Wildlife of North Macedonia

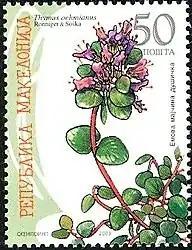
"Thymus oehmianus" on a Macedonian stamp.

There is significant interaction between the people of North Macedonia and wildlife, especially in rural areas. This continues despite rural areas decreasing in population by 2.2% from 2005 to 2010. Foraging for wild plants remains a common activity for those in rural areas. Around 700 plant species are considered medicinal or aromatic, with 220 frequently used. A quarter of known fungi species are edible, and some fungi and lichens are collected for use and export.